Citybus Route 5

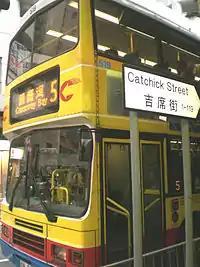
A Citybus route 5 bus appears at Catchick Street, Kennedy Town

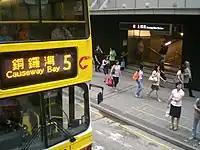
the same route bus appears at a Sheung Wan station exit, Des Voeux Road Central

Route 5 is a cancelled bus route on Hong Kong Island operated by Citybus (Hong Kong), between Felix Villas (Mount Davis) (摩星嶺) and Causeway Bay (Whitfield Road) (銅鑼灣威非路道).